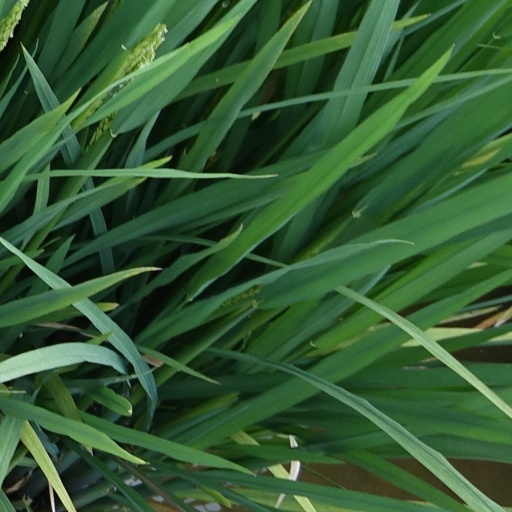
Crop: rice